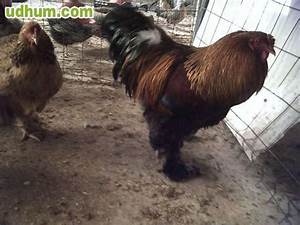
Label: gallina